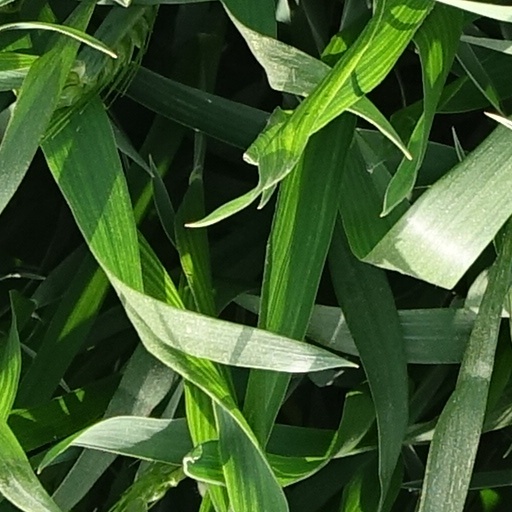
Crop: wheat